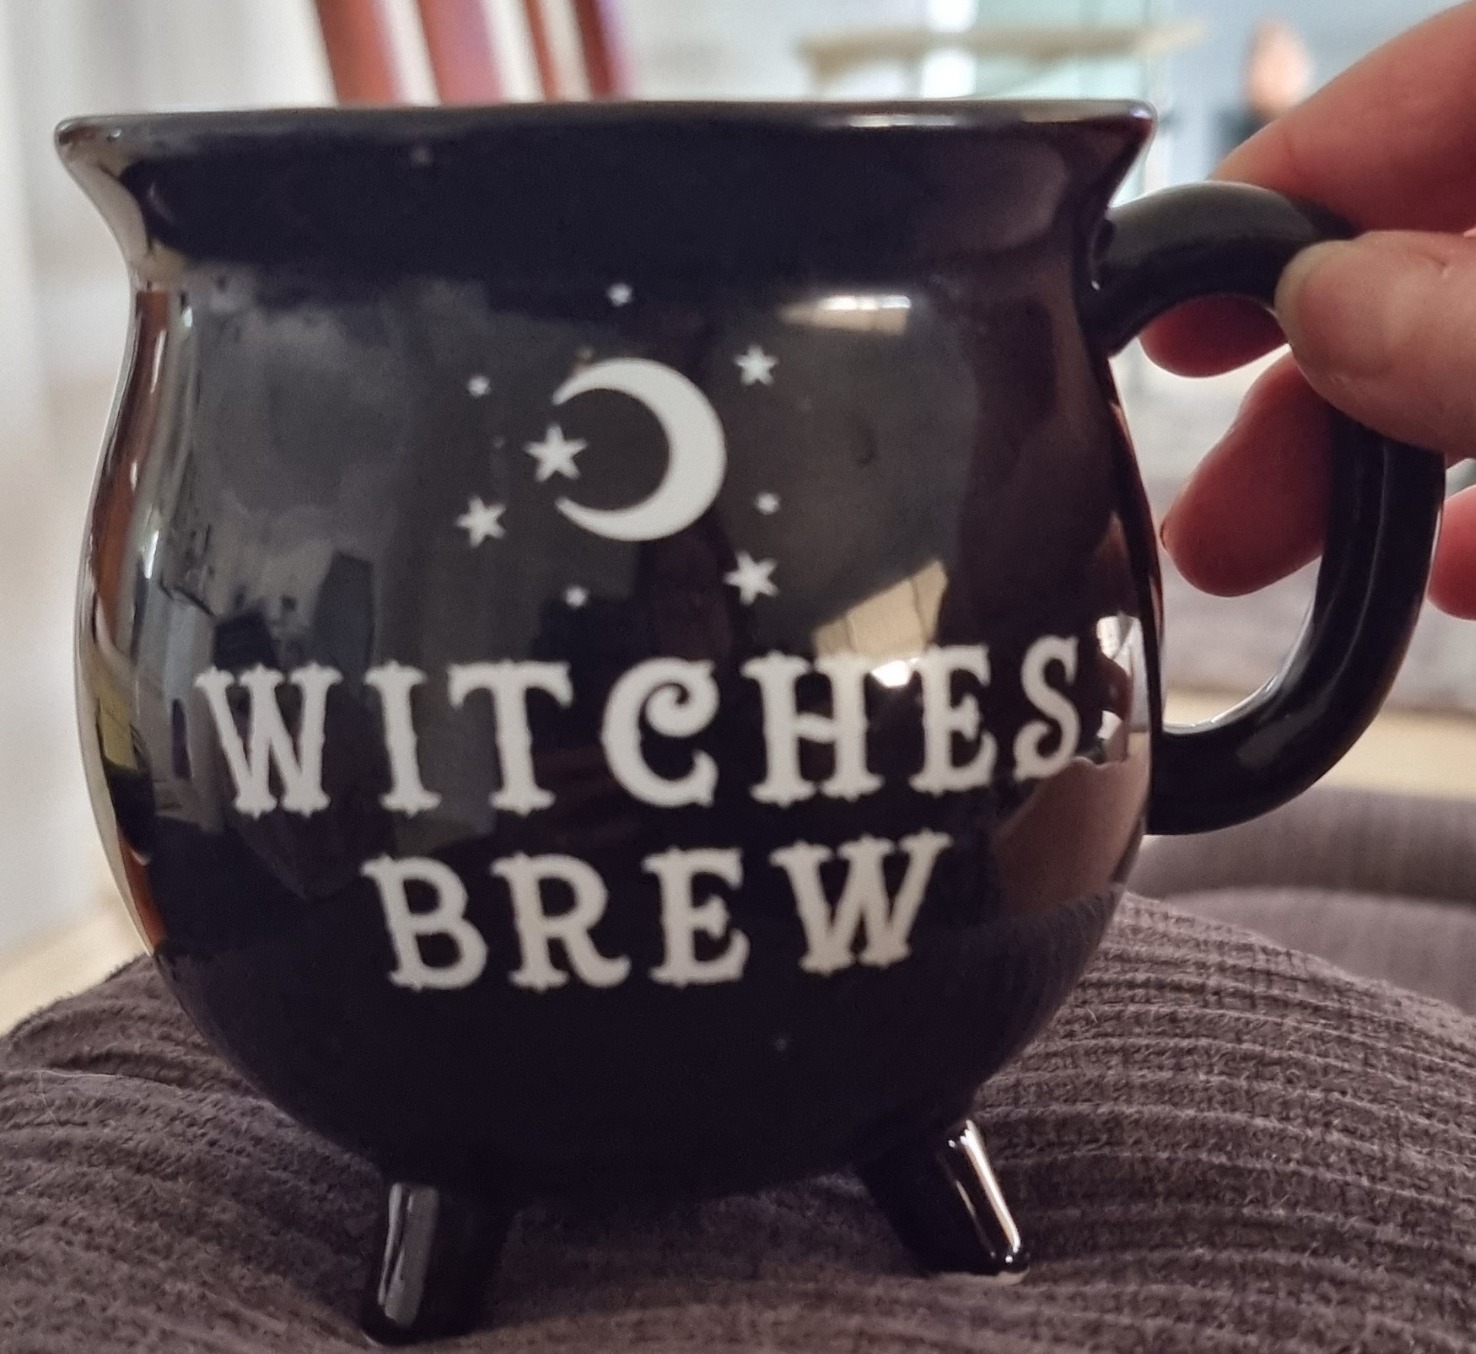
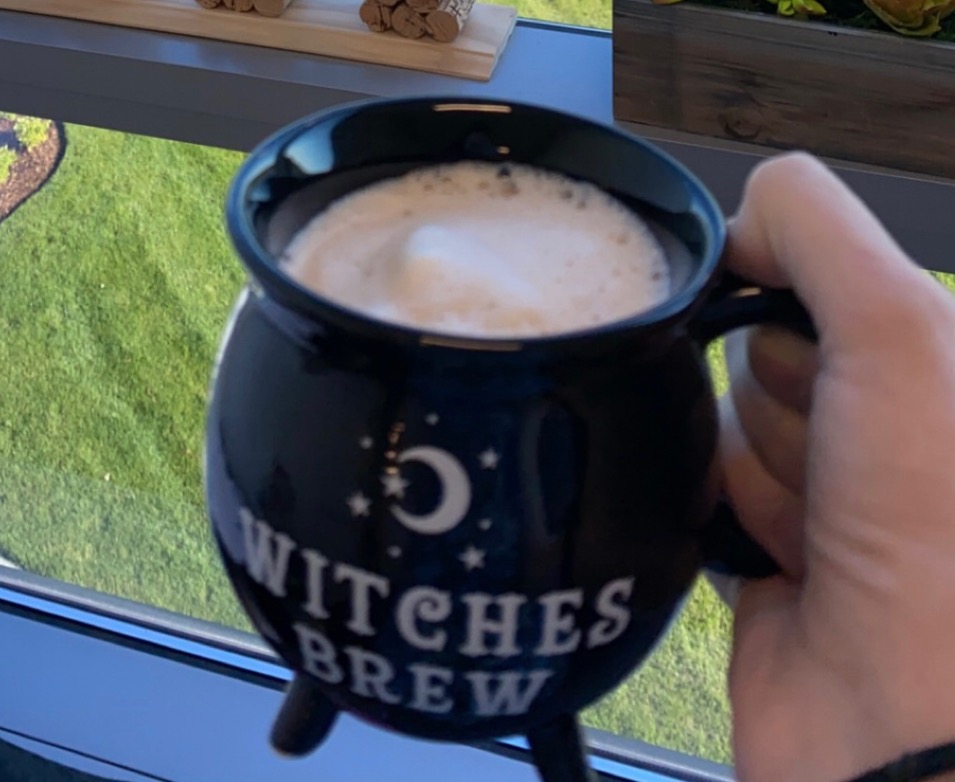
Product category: items_mug
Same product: yes